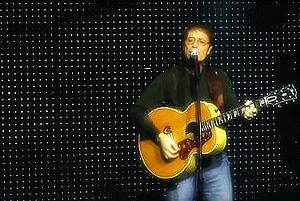
Cliff Richard, né Harry Rodger Webb le 14 octobre 1940 à Lucknow, est un chanteur de rock britannique.
Bravo Otto est un prix attribué depuis 1957 par les lecteurs du magazine allemand Bravo.